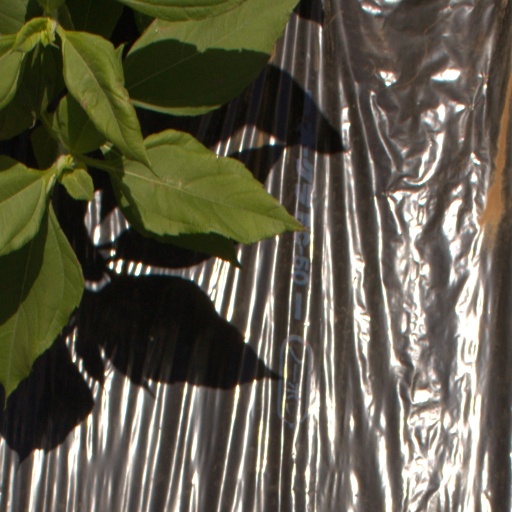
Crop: Jerusalem artichoke